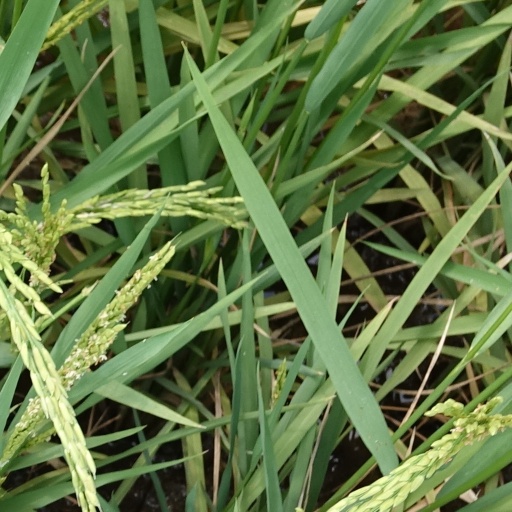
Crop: rice